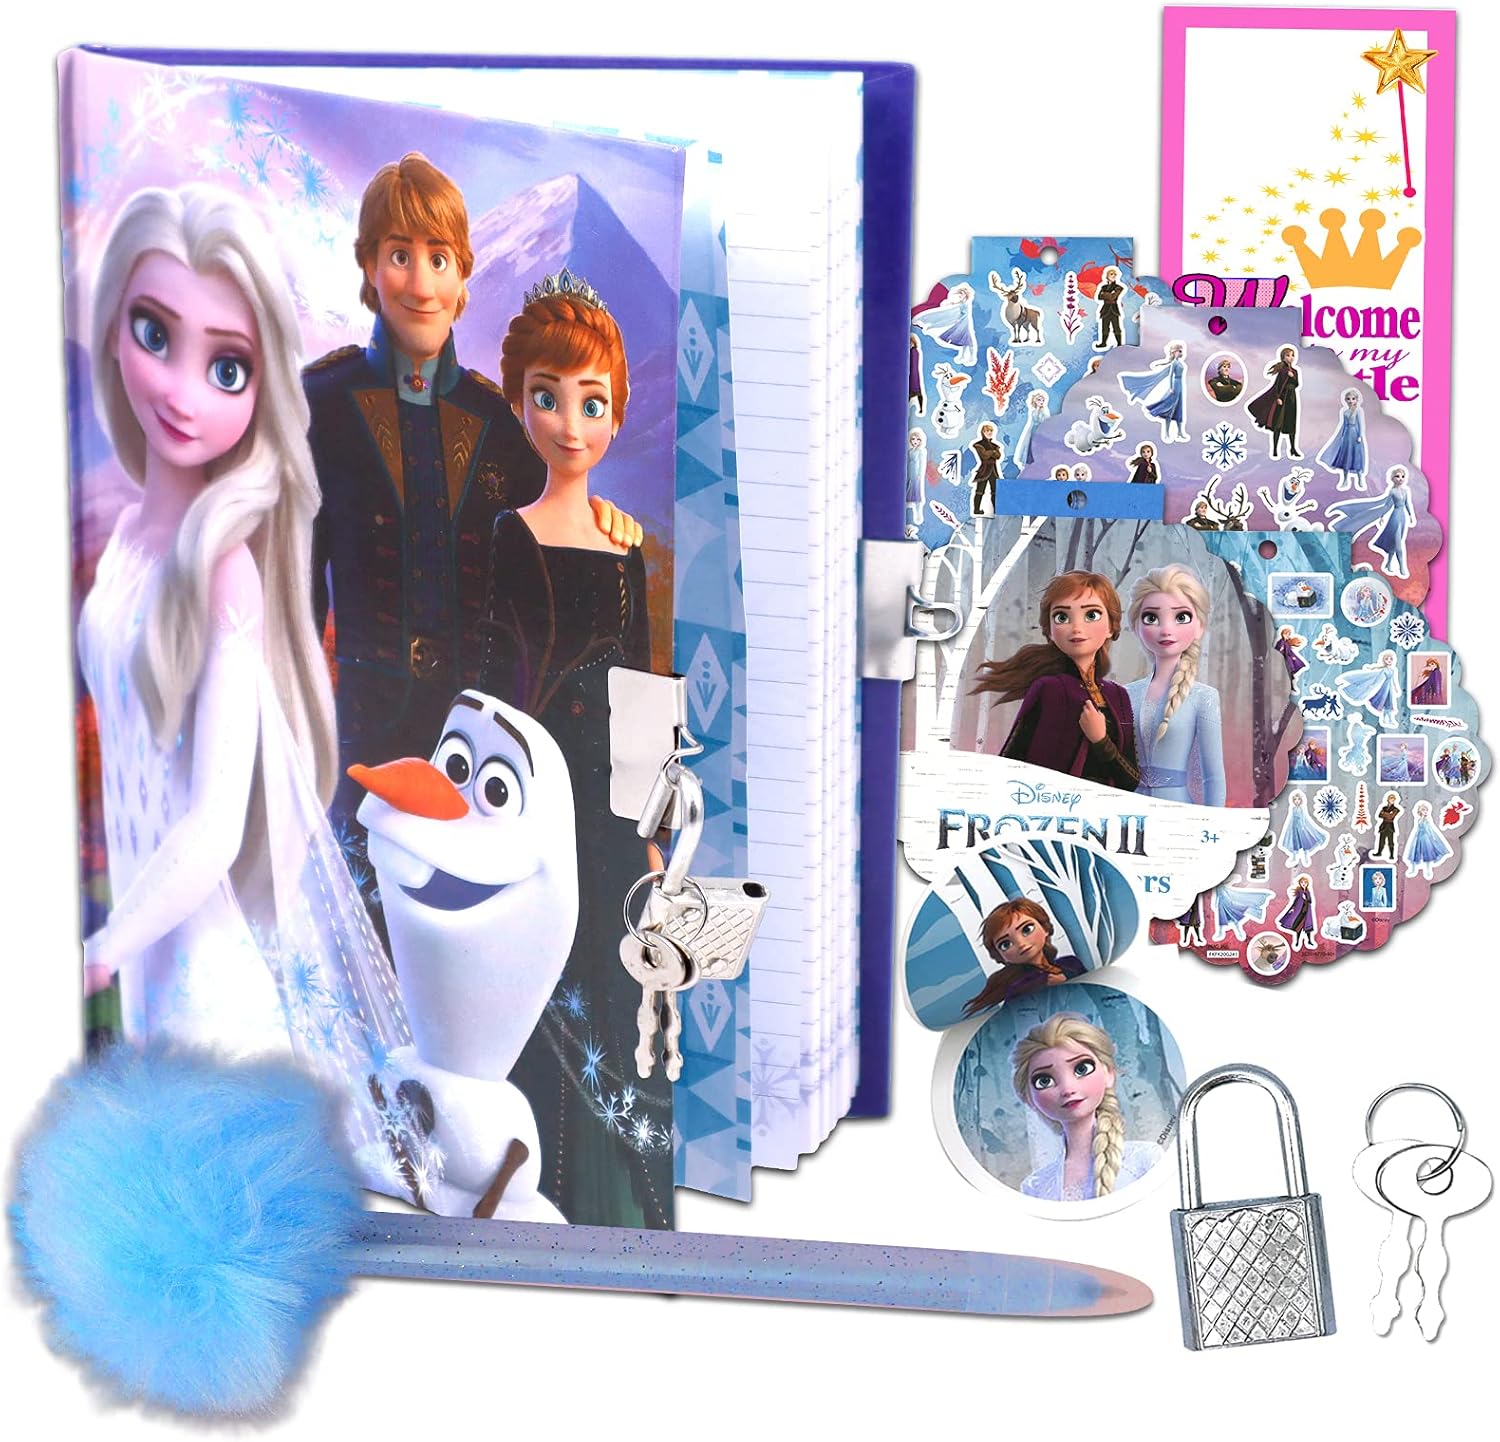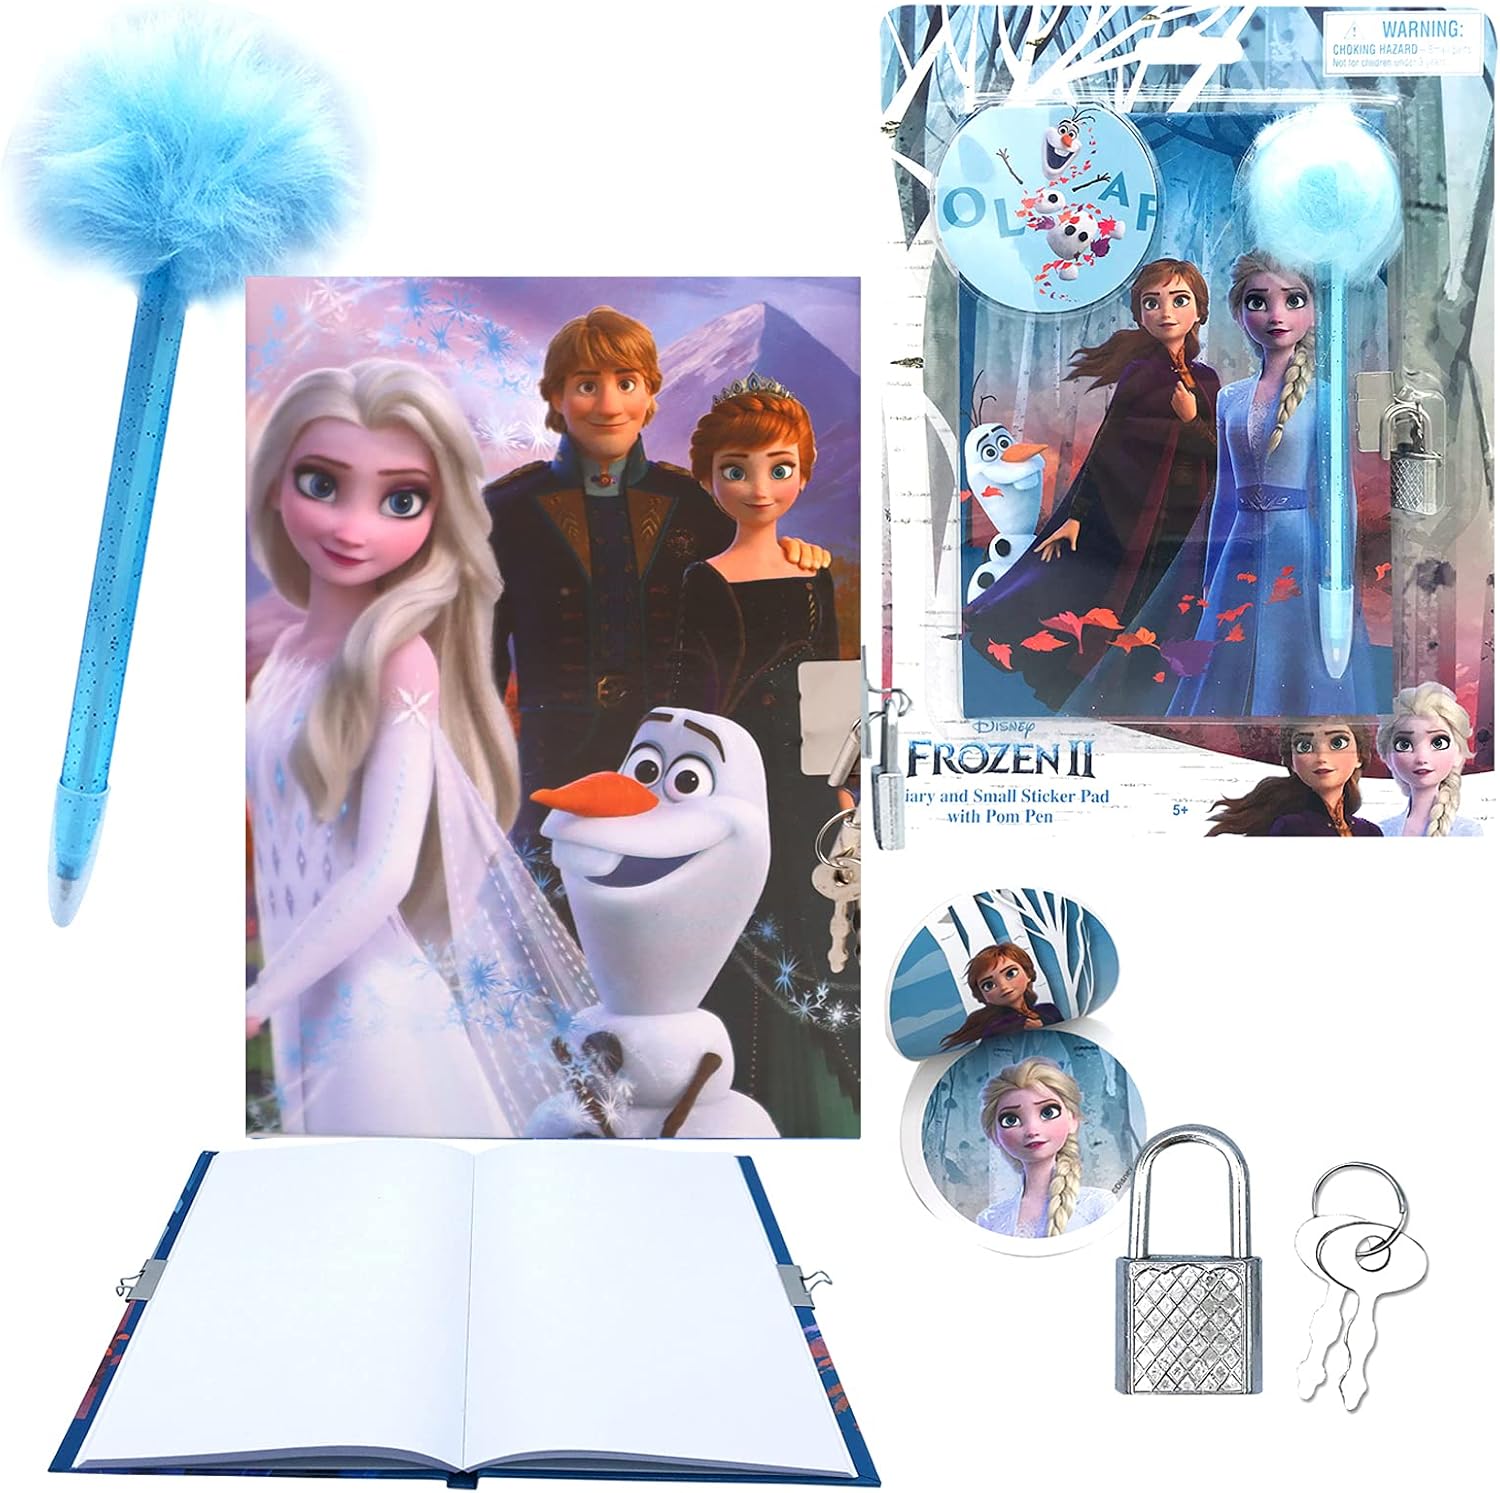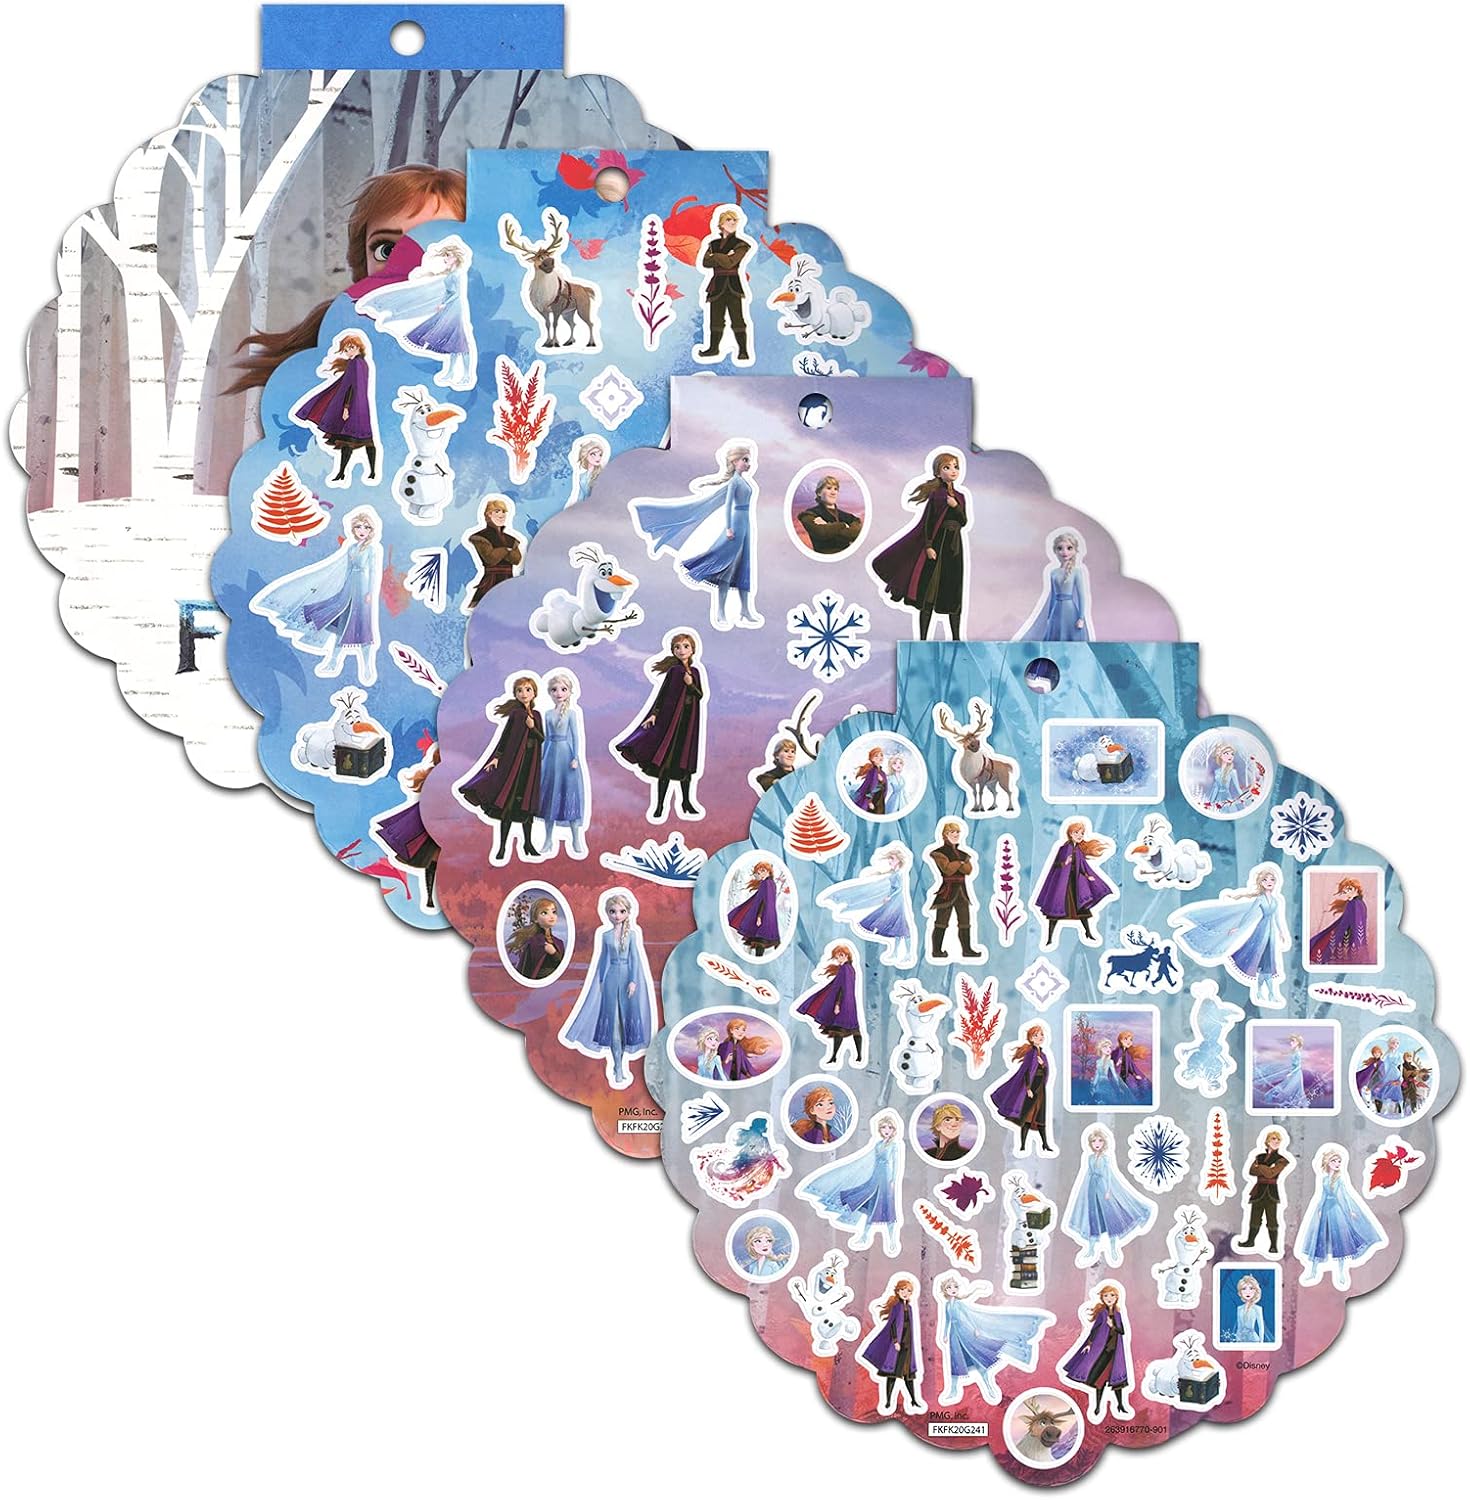
Disney Frozen Diary and Pen Set ~ 3 Pc Bundle with Anna and Elsa 60-Sheet Journal with Real Padlock and Pen, 300 Stickers and Door Hanger (Frozen Diary for Girls)
Category: Toys & Games
Disney Frozen Diary and Pen Set ~ 3 Pc Bundle with Anna and Elsa 60-Sheet Journal with Real Padlock and Pen, 300 Stickers and Door Hanger (Frozen Diary for Girls). The Frozen diary set comes with one Frozen diary journal with 60-pages, padlock, and 2 keys, as well as a Frozen pen with a cute fuzzy pom pom top! Great for all Frozen fans, this diary for girls is the perfect place to write, draw, design and more. The Frozen diary set has everything your kid needs to start their own journal. Keep secrets safe from prying eyes with this adorable Frozen mini diary with pen set. Covered with colorful and vibrant illustrations and complete with a padlock to keep it secure, you won't have to worry about meddlers reading your private thoughts! Officially licensed Disney Frozen merchandise. The Frozen Anna and Elsa diary set also comes with 300 bonus stickers and a princess castle door hanger.
Features: Disney Frozen Diary and Pen Set ~ 3 Pc Bundle with Anna and Elsa 60-Sheet Journal with Real Padlock and Pen, 300 Stickers and Door Hanger (Frozen Diary for Girls). | The Frozen diary set comes with one Frozen diary journal with 60-pages, padlock, and 2 keys, as well as a Frozen pen with a cute fuzzy pom pom top! | Great for all Frozen fans, this diary for girls is the perfect place to write, draw, design and more. The Frozen diary set has everything your kid needs to start their own journal. | Keep secrets safe from prying eyes with this adorable Frozen mini diary with pen set. Covered with colorful and vibrant illustrations and complete with a padlock to keep it secure, you won't have to worry about meddlers reading your private thoughts! | Officially licensed Disney Frozen merchandise. The Frozen Anna and Elsa diary set also comes with 300 bonus stickers and a princess castle door hanger.